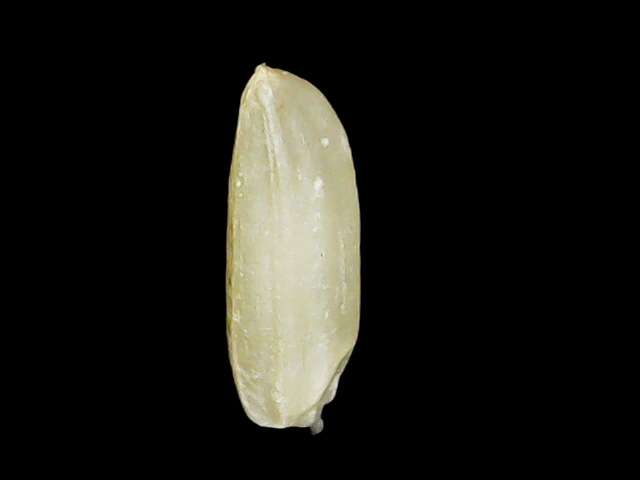
Rice variety: Binadhan12